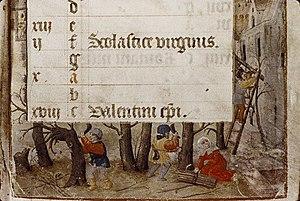
Un fagot est un assemblage de menus morceaux de bois, broutilles, rémanents, petites branches issues de l'émondage, liés avec une hare. Les broutilles sont appelées l’« âme du fagot ». On dit « châtrer un fagot », quand on en ôte quelques bâtons. Ces menu-bois sont destinés à être brûlés ou à servir de fascine. On en fabrique des balais.